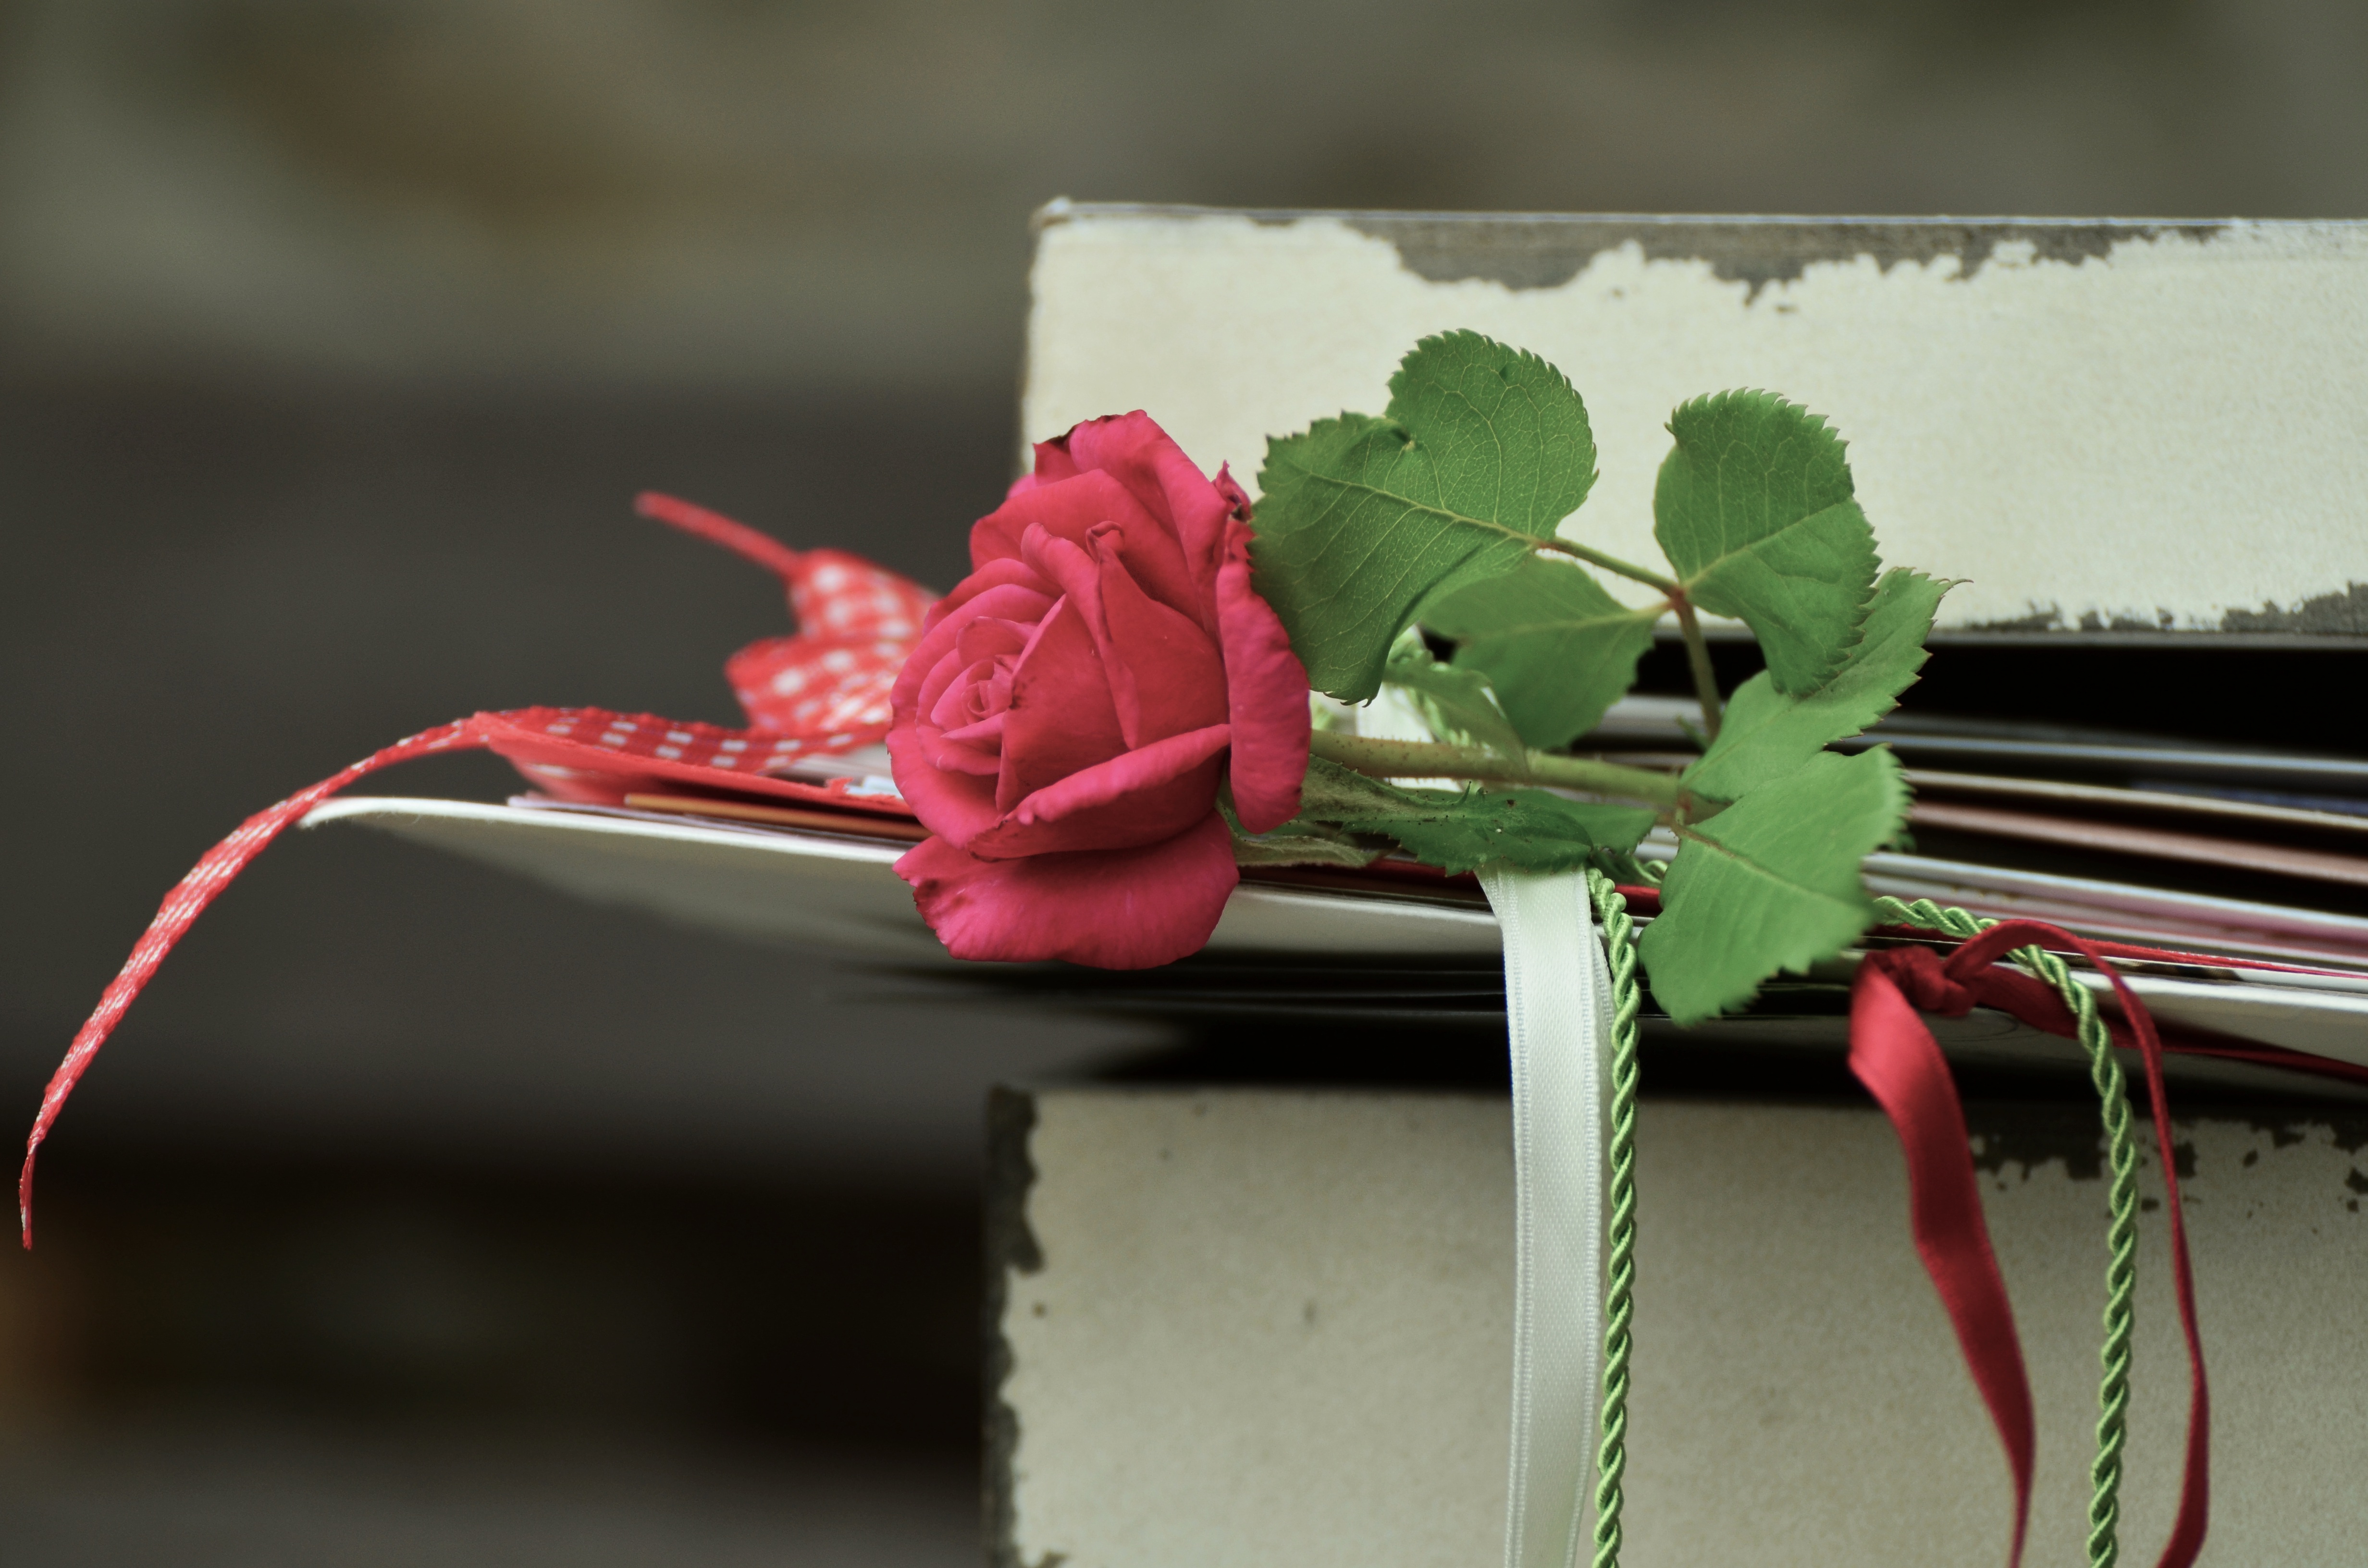
plant, photography, leaf, flower, petal, love, rose, green, red, color, romance, romantic, memory, friendship, pink, close, close up, beautiful, letters, bands, floristry, rose bloom, macro photography, red roses